Tenontosaurus

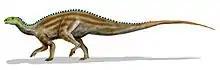
Restoration of "T. tilletti"

The first "Tenontosaurus" fossil was found in Big Horn County, Montana by an American Museum of Natural History (AMNH) expedition in 1903. Subsequent digs in the same area during the 1930s unearthed 18 more specimens, and four specimens were found during the 1940s. Despite the large number of fossil specimens, the animal was not named or scientifically described during this time, though Barnum Brown of the AMNH gave it the informal name "Tenantosaurus", "sinew lizard", in reference to the extensive system of stiffening tendons in its back and tail.